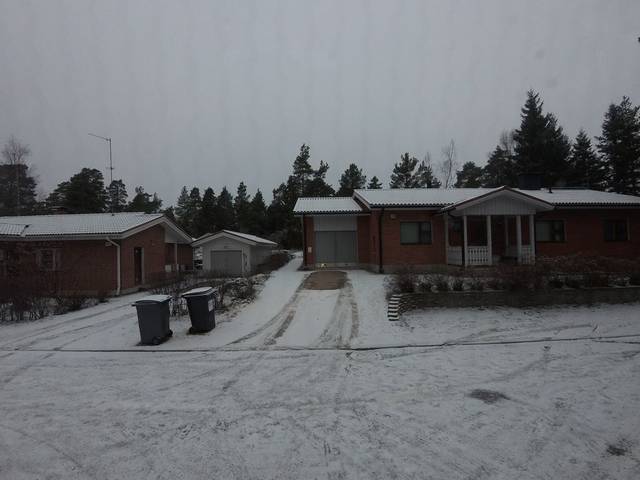
Region: Finland
Coordinates: 60.204, 24.63